Scott Sorensen

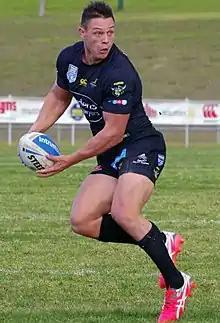
Sorensen playing for the Mounties in 2016

His form throughout the year secured him a contract with the Canberra Raiders starting in 2017.